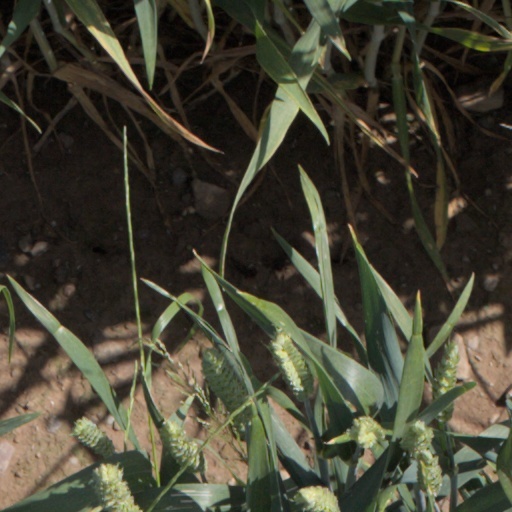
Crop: wheat